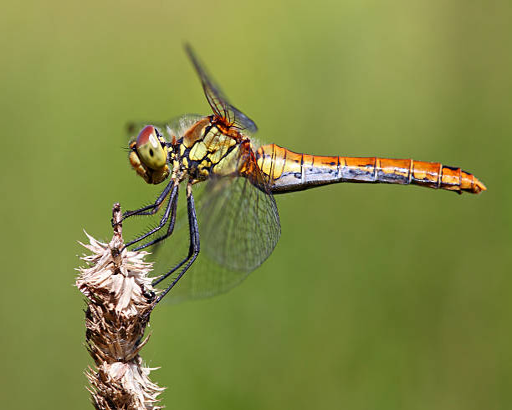
dragonfly on the tip of a leaf